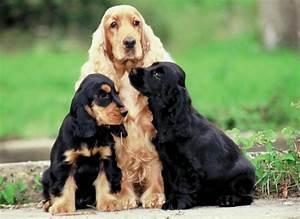
dog